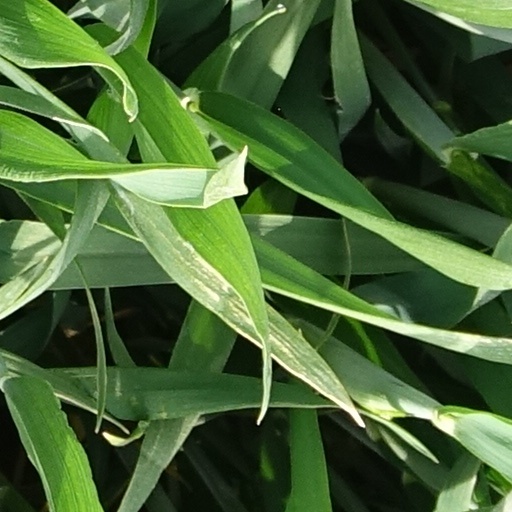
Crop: wheat